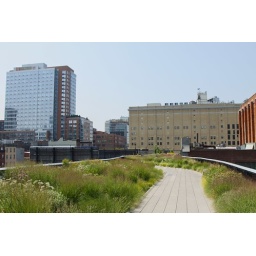
The &amp;quot;Highline&amp;quot; - a defunct elevated train line in Chelsea (NYC), converted into a walking garden path.